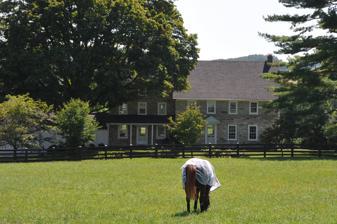
Building: Powell Farm (Coatesville, Pennsylvania)
Country: United States of America
Year built: 1794
Historic house in Pennsylvania, United States United States historic place Powell Farm U.S. National Register of Historic Places Show map of Pennsylvania Show map of the United States Location Dupont Road near Coatesville, East Fallowfield Township, Pennsylvania Coordinates 39°56′13″N 75°48′29″W / 39.93694°N 75.80806°W / 39.93694; -75.80806 Area 0.7 acres (0.28 ha) Built 1794 Architectural style Federal, Vernacular Federal MPS East Fallowfield Township MRA East Fallowfield Township MRA NRHP reference No. 85001150 Added to NRHP May 20, 1985 Powell Farm is a historic home located in East Fallowfield Township , Chester County, Pennsylvania . The house was built in 1794, and is a two-story, five-bay, fieldstone vernacular Federal style farmhouse.  It has a gable roof and a full width front porch. It was added to the National Register of Historic Places in 1985. References